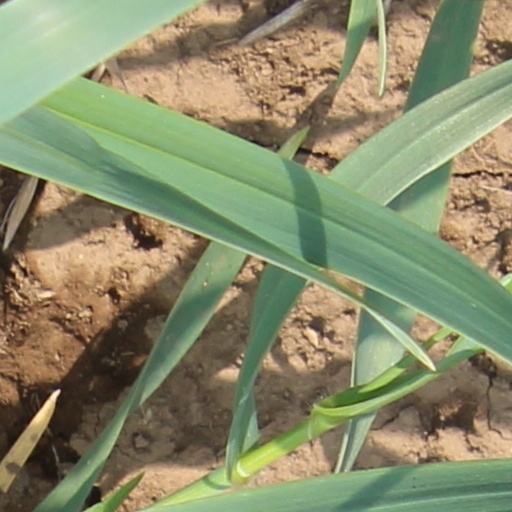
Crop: wheat